Port Louis, Falkland Islands

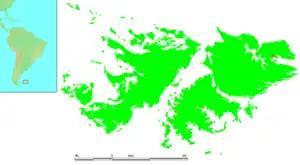
Location of Port Louis in the Falkland Islands.

Port Louis is a settlement on northeastern East Falkland. It was established by Louis de Bougainville on 5 April 1764 as the first French settlement on the islands, but was then transferred to Spain in 1767 and renamed "Puerto Soledad" (In Spanish, East Falkland is known as "Isla Soledad").